Roberto Soldić

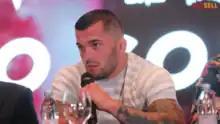

Roberto Soldić (born 25 January 1995) is a Croatian mixed martial artist, and professional boxer. He is currently competing in the Welterweight division of ONE Championship. He formerly competed in KSW, where he was the promotion’s two time Welterweight and one time Middleweight champion, holding both the belts until his signing to ONE. He also competed in FFC, where he was the Welterweight Champion, and in Superior FC, where he was also their Welterweight champion.